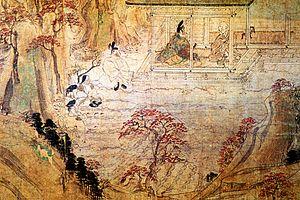
Les Rouleaux des légendes du mont Shigi, aussi traduits en Rouleaux illustrés des antécédents du monastère du mont Shigi ou Légendes du temple du mont Shigi, forment un exemple remarquable de l’emaki, un art pictural japonais dont les bases ont été importées de Chine vers le VIᵉ siècle. Datant approximativement de la fin de l’époque de Heian et réalisés à l’encre de Chine et couleurs sur papier, ils illustrent la biographie romancée du moine Myōren et les légendes qui entourent le monastère bouddhique Chōgosonshi construit sur un versant du mont Shigi, dans l’ancienne province de Yamato. Son classement au titre de trésor national du Japon en 1951 le désigne comme chef-d’œuvre artistique d’une valeur exceptionnelle du patrimoine culturel du Japon et garantit sa conservation et sa protection par l’État japonais. Au-delà de sa valeur artistique, l’œuvre livre un témoignage historique sur la vie quotidienne des gens ordinaires de l’époque de Heian. Les scènes peintes qui se succèdent décrivent des hommes et des femmes au travail, voyageant ou recevant des hôtes.